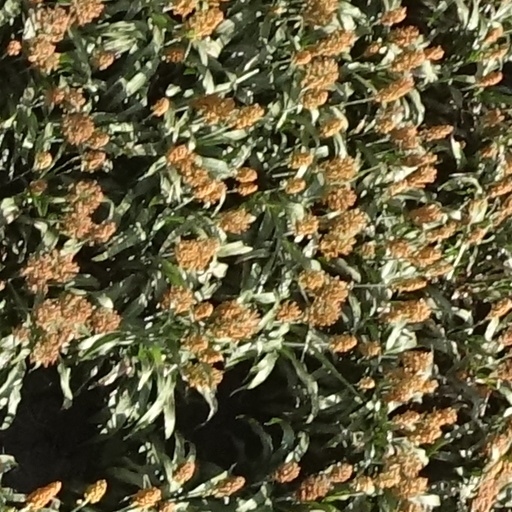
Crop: sorghum